Adam Viaduct

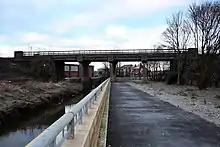
Another view of the Adam Viaduct

The bridge was constructed as a test case, to see if prestressed concrete construction was feasible for rail projects in the UK, by the LMS railway company, and designed by their chief civil engineer William Kelly Wallace. The beams used were prestressed using the Freyssinet system, in which concrete is precast with stressed high-tensile-strength metal tendons, which consist of multiple steel wires, running down the length of them. In construction, the beams internal rods are tightened and tied together so, under live load, they act as one. The LMS developed this system in the 1930s, and prestressed beams were first used for emergency repairs during World War II, but the Adam Viaduct first to use them for a full-scale project. The benefits of the system were found to be that it was quicker to install, more economical and longer-lasting, and with the bridge being less lively than traditional designs.